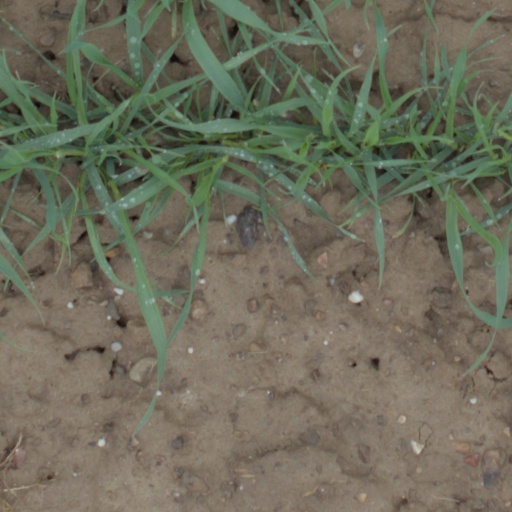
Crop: wheat